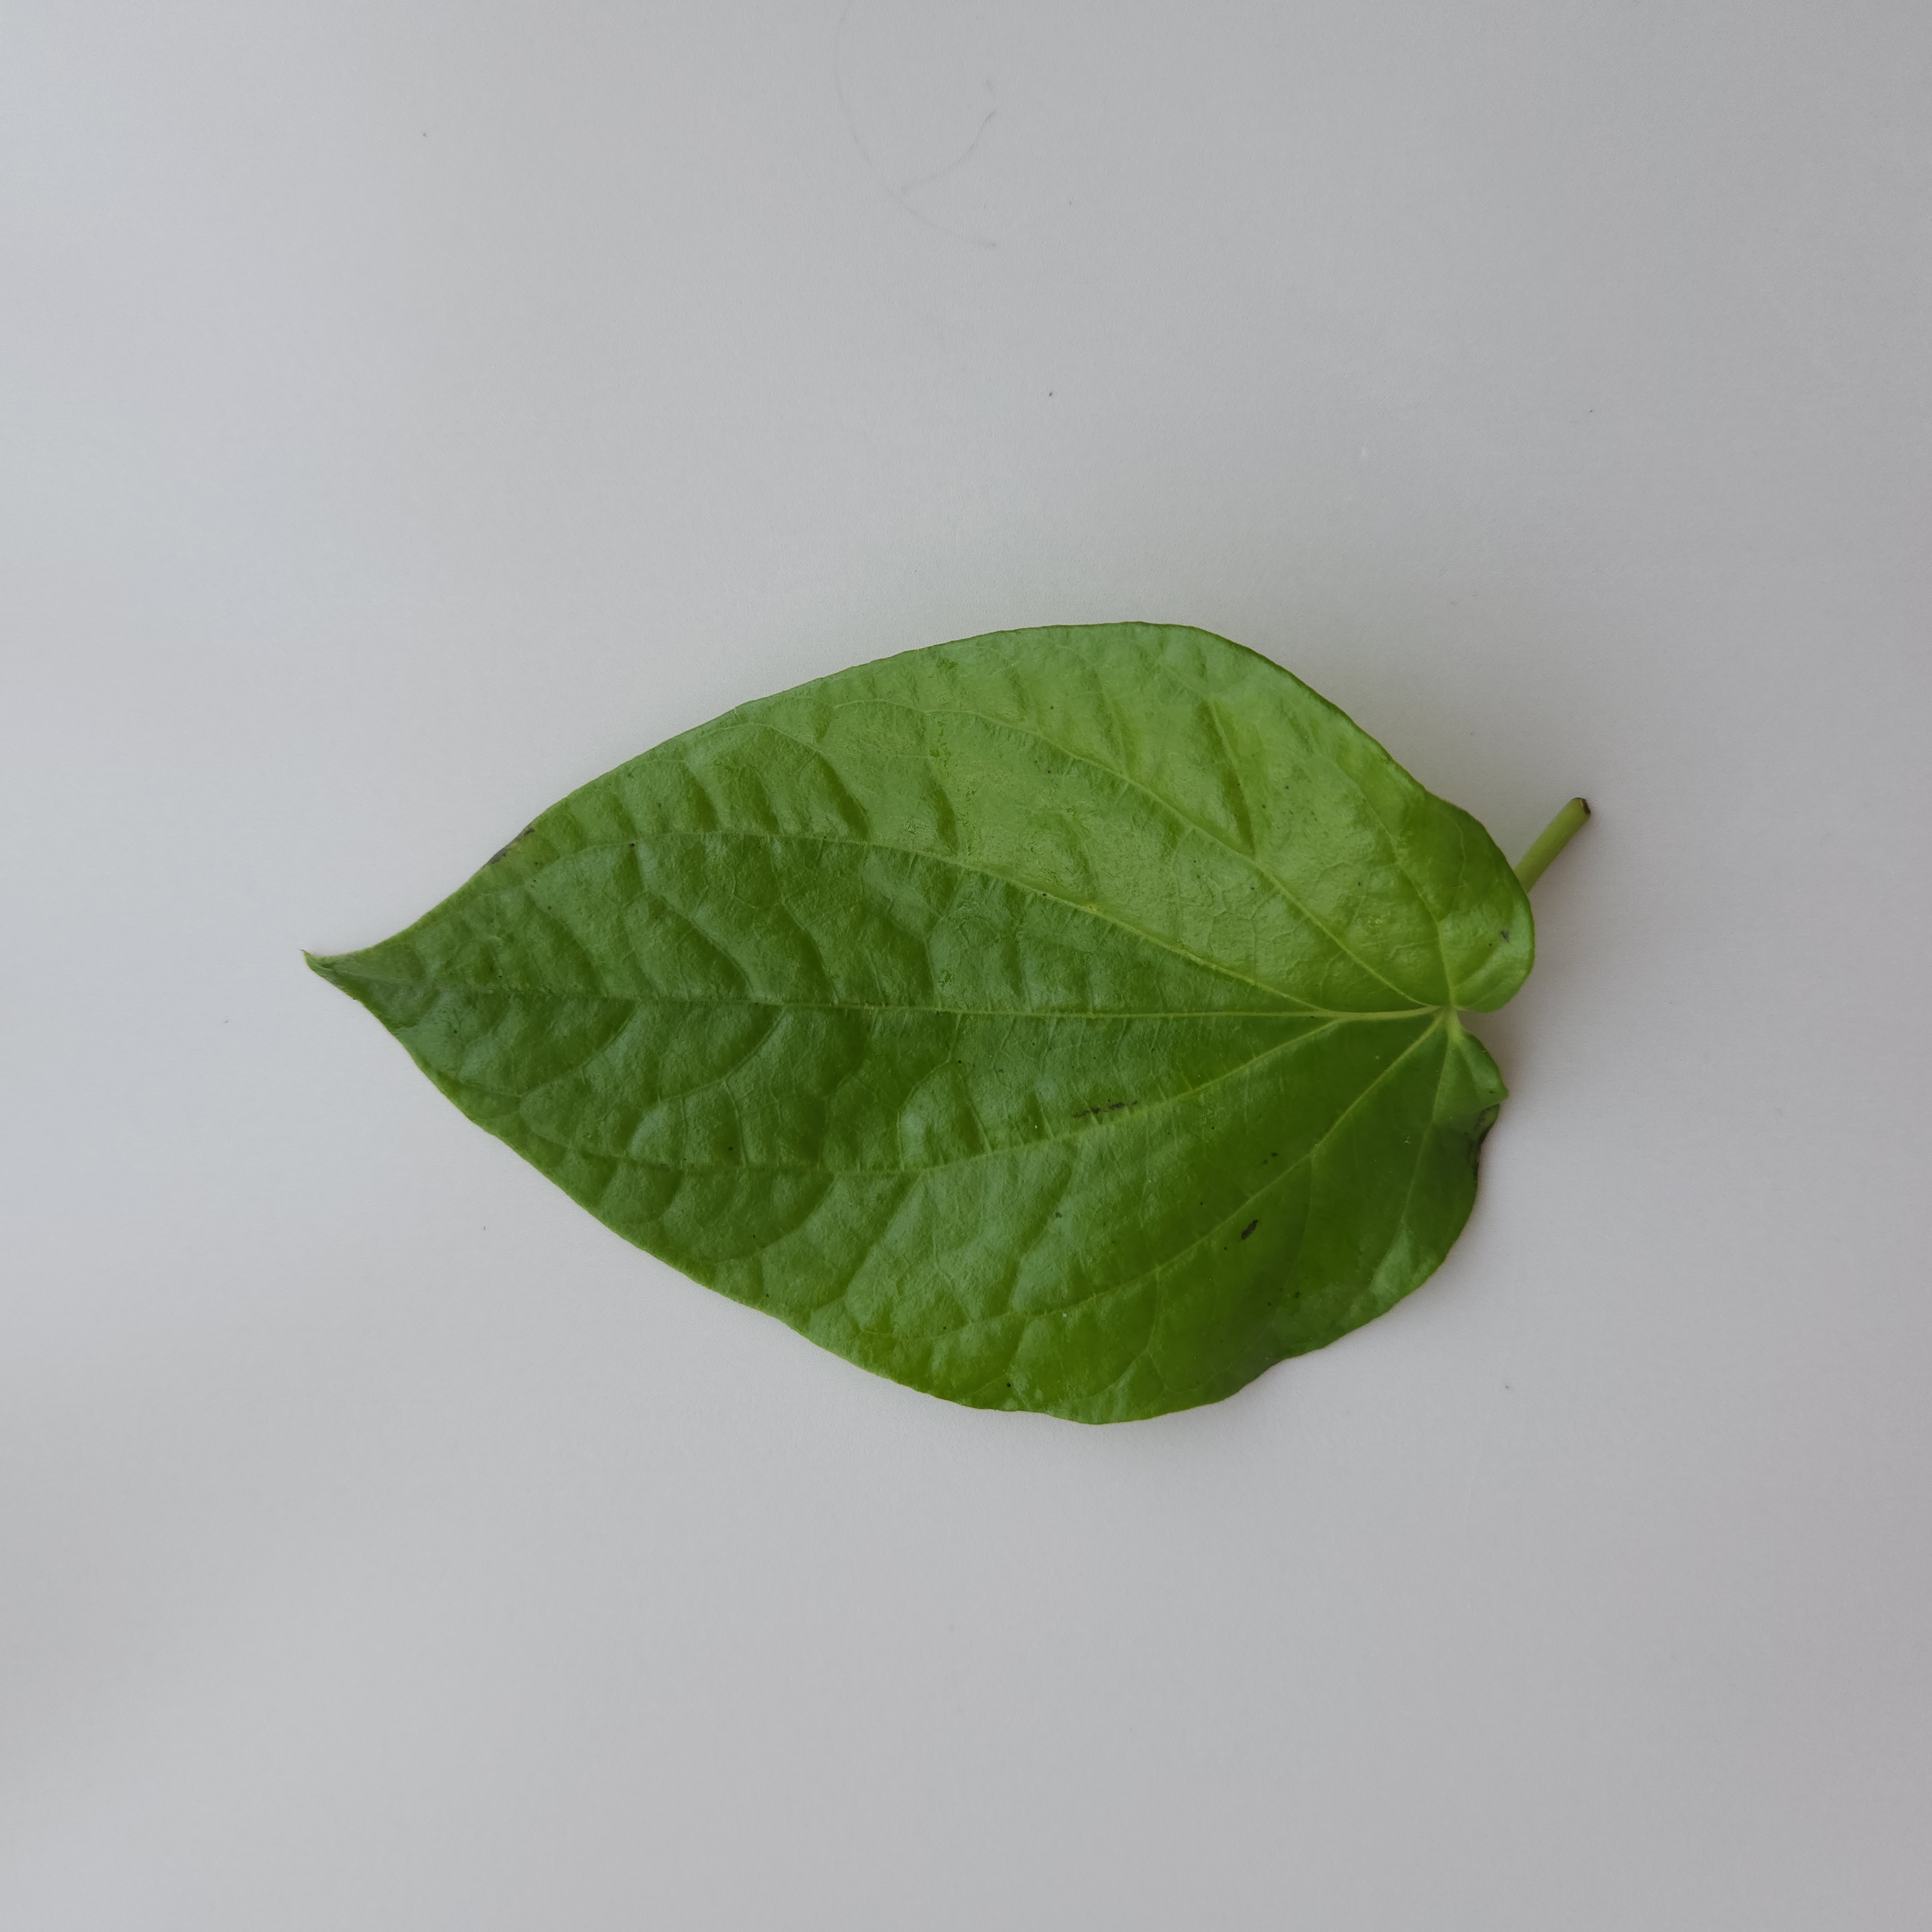
Label: Healthy